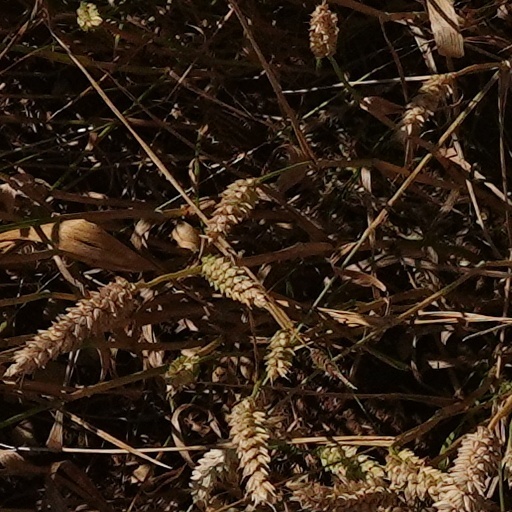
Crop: wheat